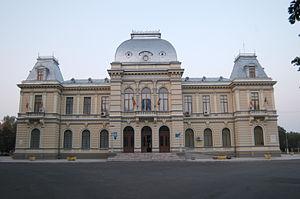
Râmnicu Sărat, parfois transcrit en français Rimnik, est une ville de Roumanie, dans le județ de Buzău, sur la rivière Râmnicu.